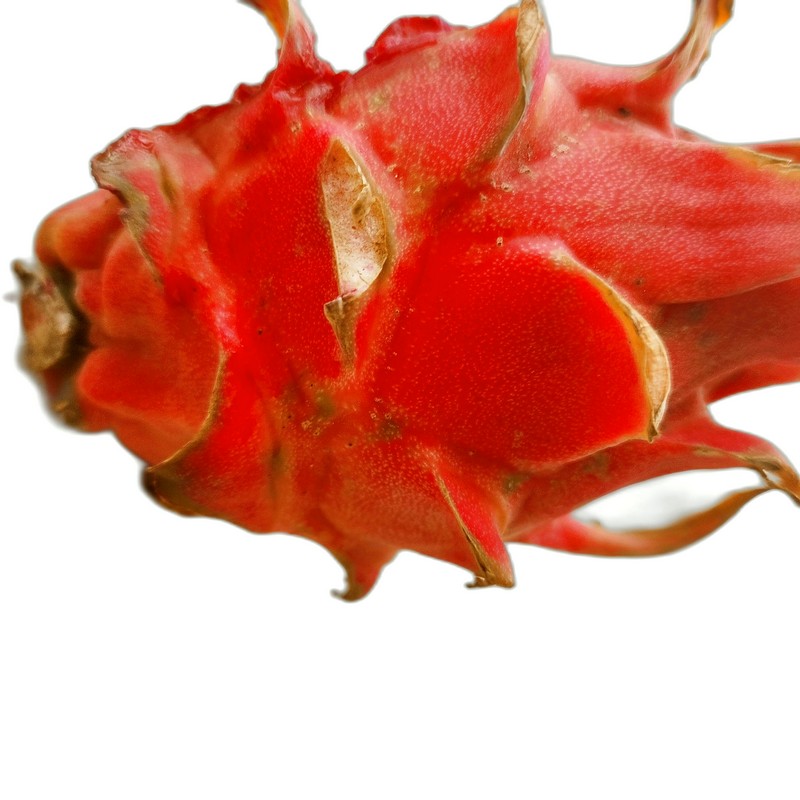
Label: Defect Dragon Fruit